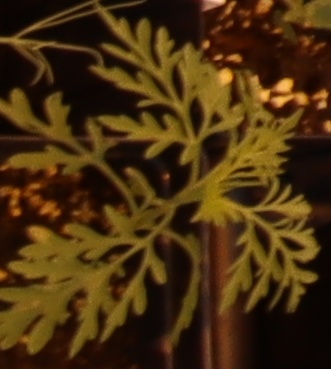
Label: Ragweed